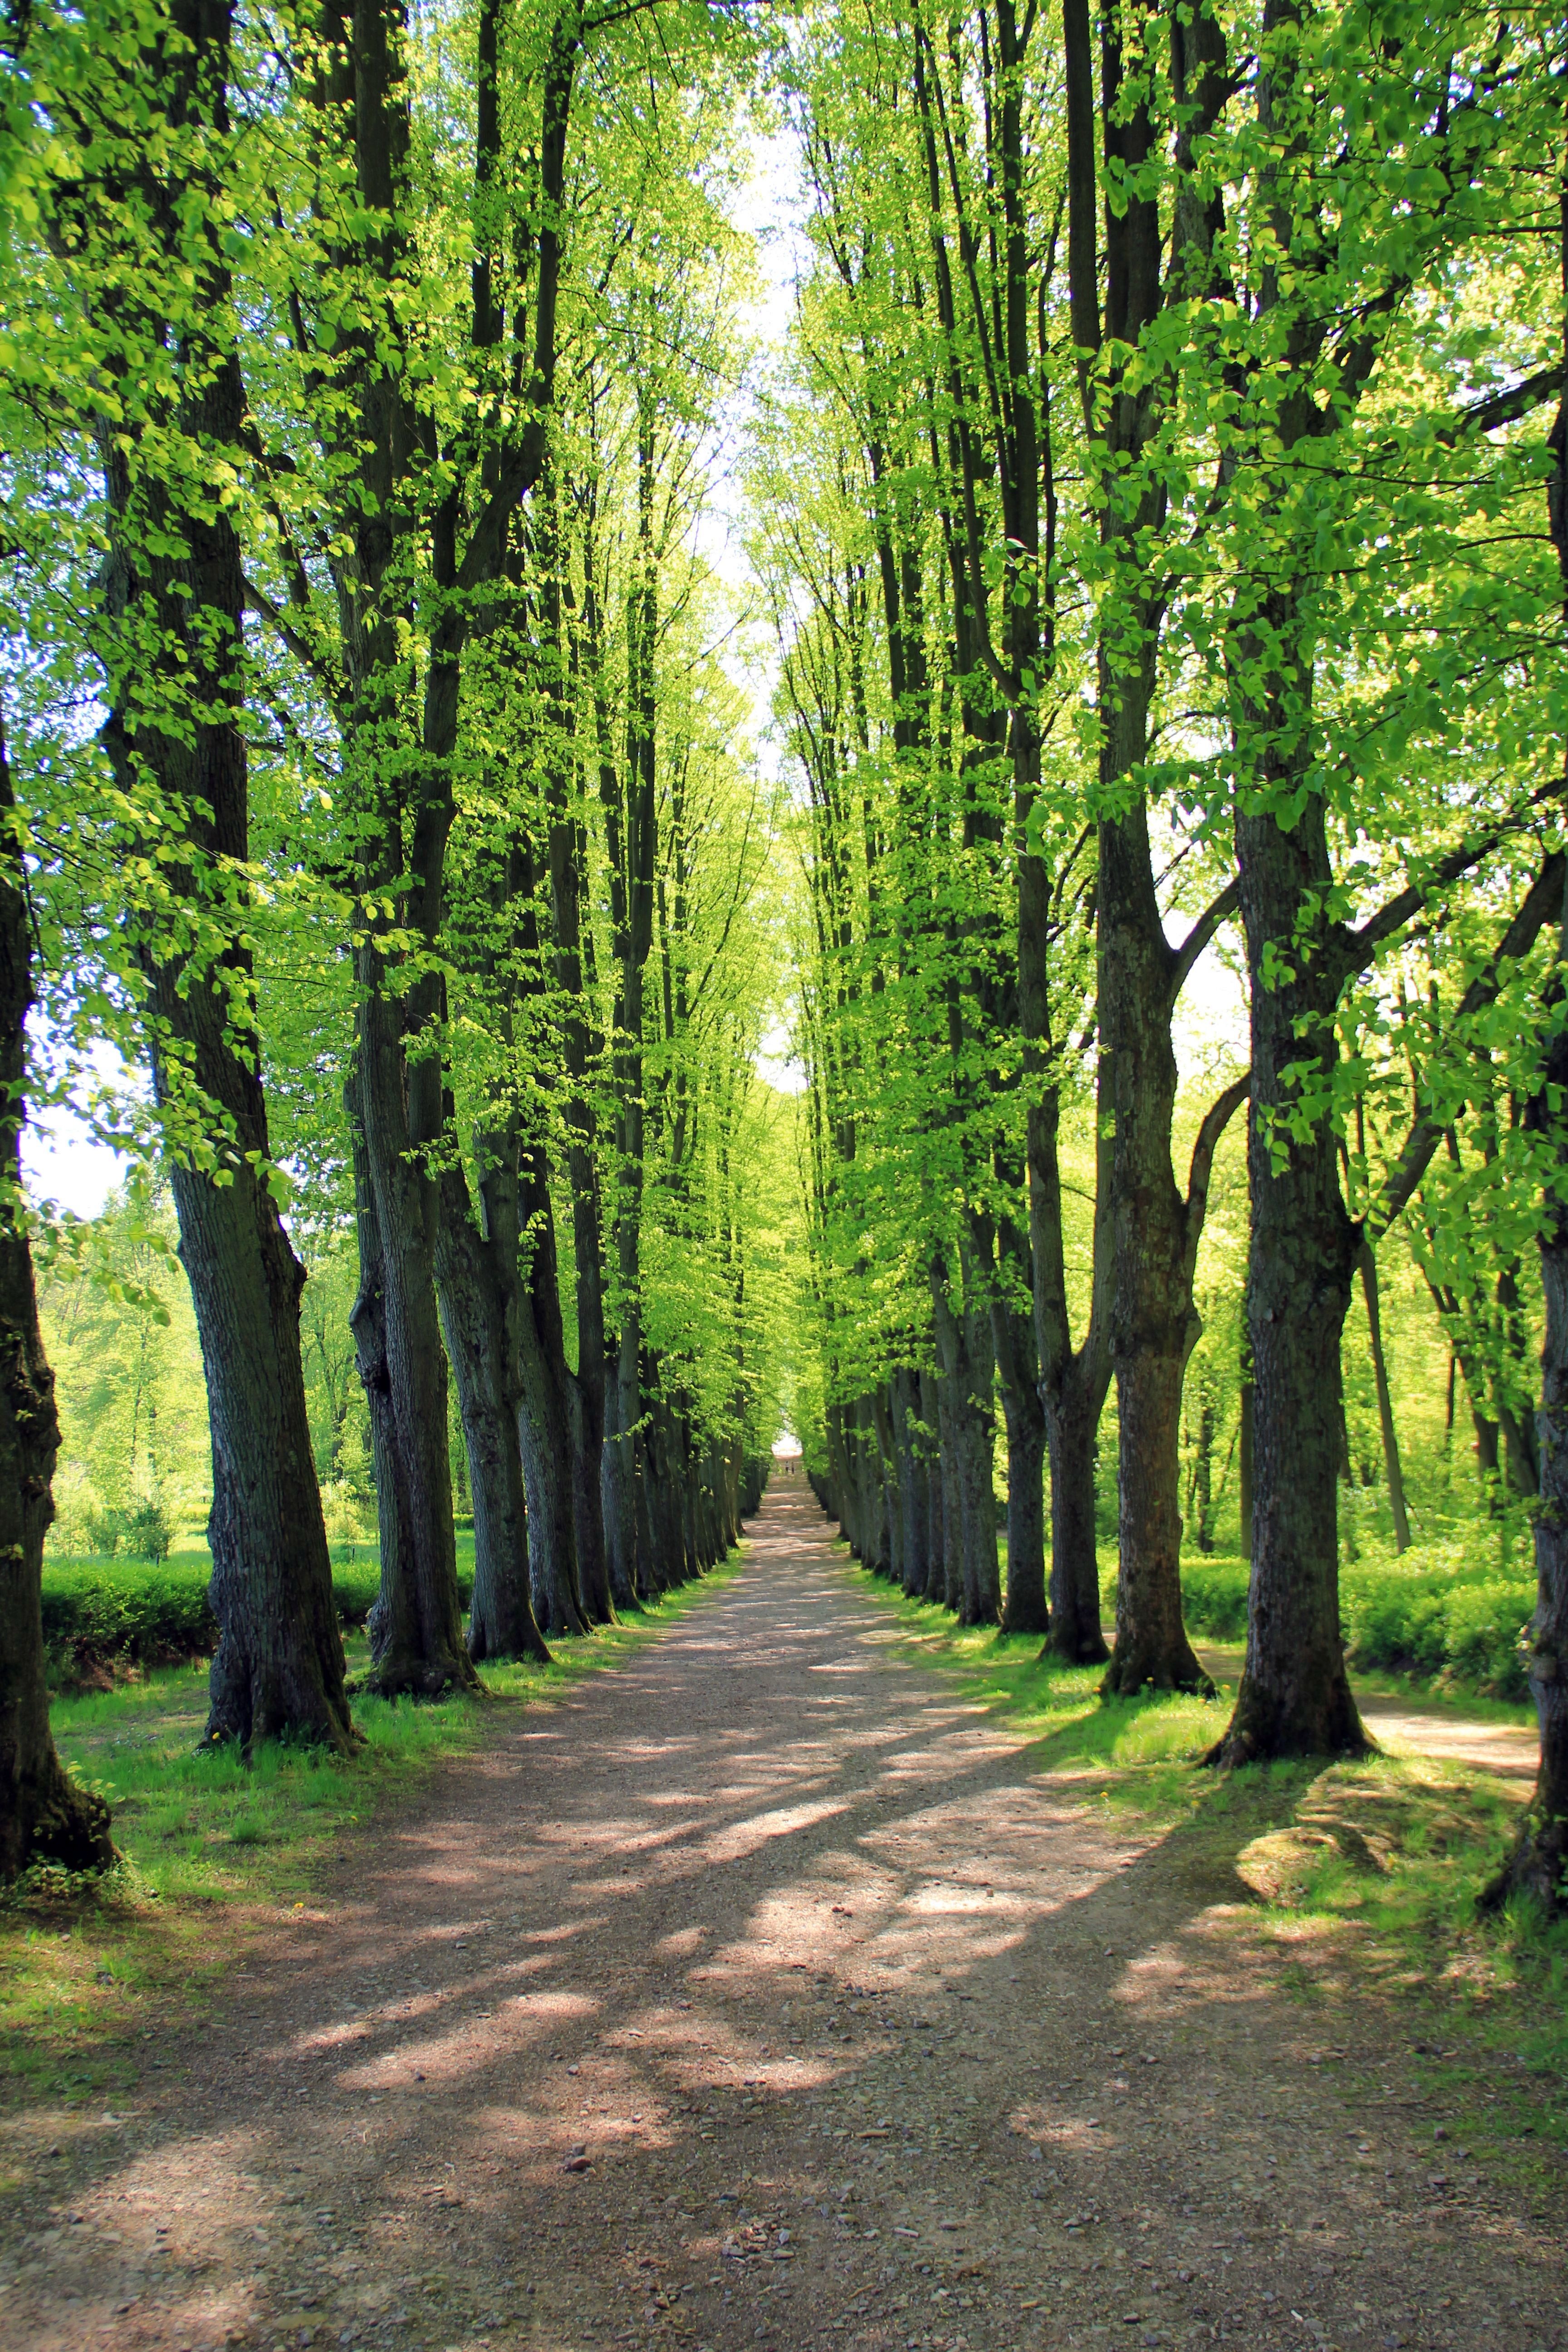
tree, nature, forest, plant, road, sunlight, leaf, flower, green, autumn, park, botany, trees, avenue, deciduous, grove, woodland, habitat, away, ecosystem, biome, old growth forest, bad pyrmont, natural environment, woody plant, temperate broadleaf and mixed forest, temperate coniferous forest, bomberg, bombergallee